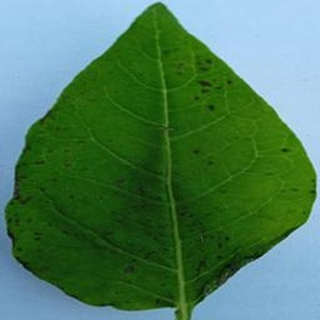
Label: potato_early_blight